Tadji Airport

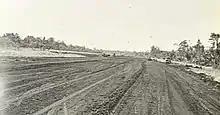
Construction of the airstrip at Tadji during World War II

The airport was built by the Japanese in 1942 and was seized by the Allies as a part of Operation Persecution during April 1944.